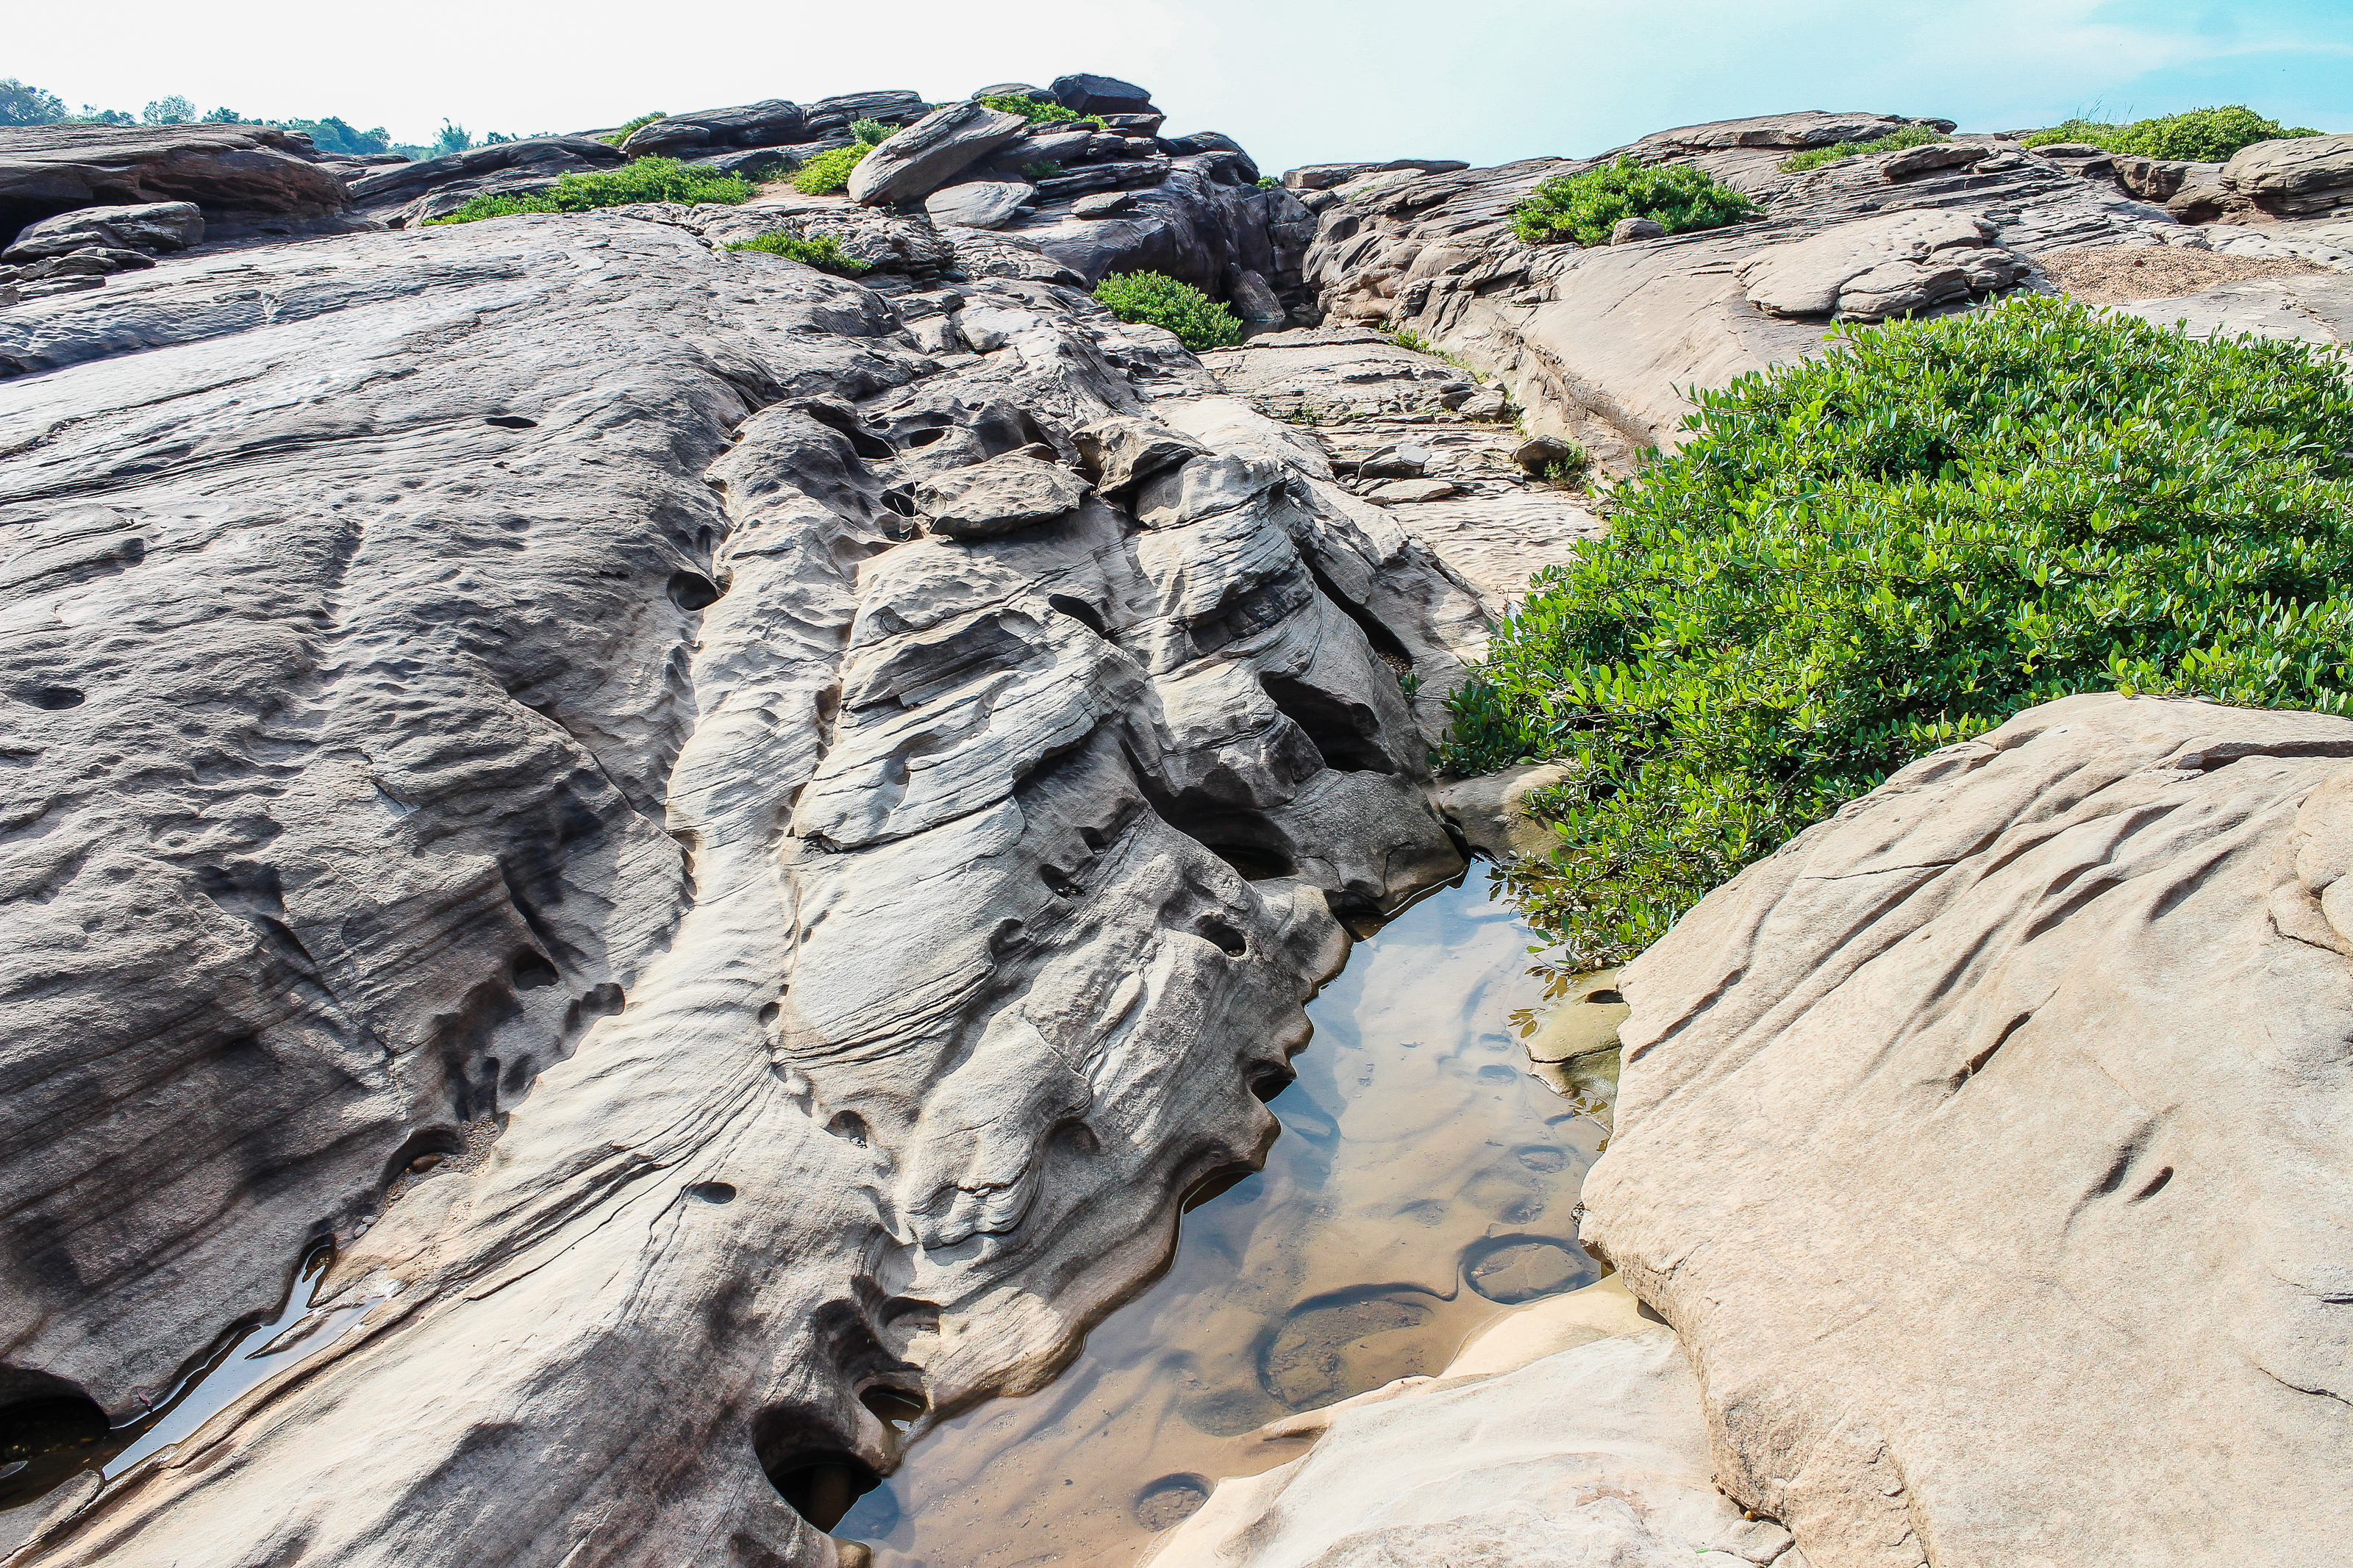
big, scenery, scenic, summer, rock, tourist, amazing, beautiful, mountain, view, dao, trip, world, thailand, layers, national, hat, huge, wonder, day, park, sky, nature, asia, grand, water, structure, stone, outdoor, canyon, valley, river, desert, travel, colorful, landscape, formation, outcrop, geological phenomenon, bedrock, geology, fault, badlands, dike, cliff, tree, terrain, klippe, plant, escarpment, igneous rock, Granite dome, batholith, national park, state park, vacation, adventure, sill, coast